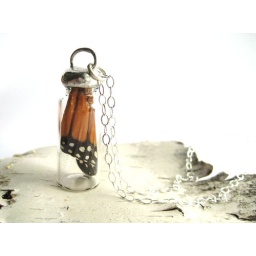
Monarch in a glass bottle